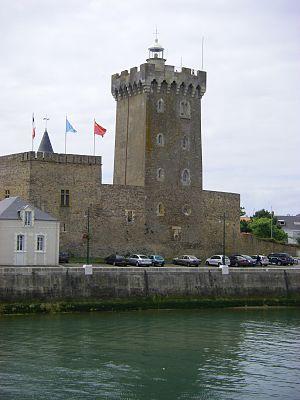
La Tour d'Arundel, donjon du Château Saint-Clair aux Sables d'Olonne, France, qui a été converti en phare.
Les timbres de France en 2009 sont émis par La Poste.
Le phare de la Chaume, ou feu de la tour d'Arundel, est situé sur la terrasse de la tour d'Arundel qui constitue le donjon carré de l'ancien château Saint-Clair à la Chaume, bâti à l'entrée du port des Sables-d'Olonne au XIVᵉ siècle par les princes de Talmont.
Cette liste recense les phares et quelques-uns des feux balisant les côtes de France.